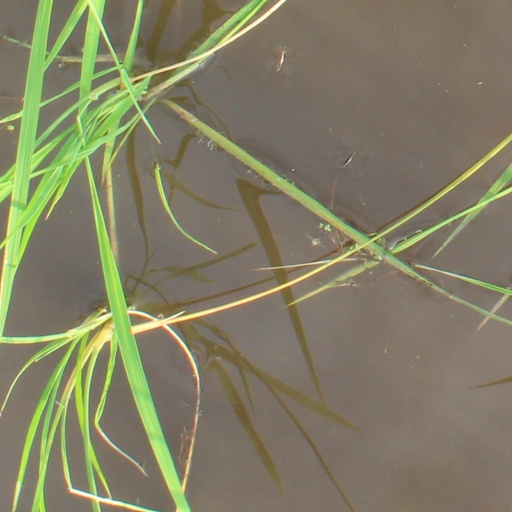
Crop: rice